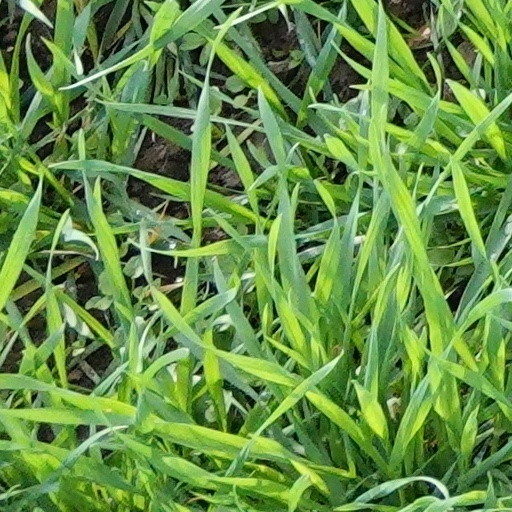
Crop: wheat